Stevenston Moorpark railway station

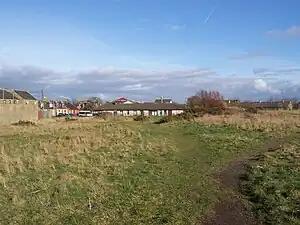
The site of Stevenston Moorpark in 2006

Stevenston Moorpark railway station was a railway station serving the town of Stevenston, North Ayrshire, Scotland as part of the Lanarkshire and Ayrshire Railway (L&AR).